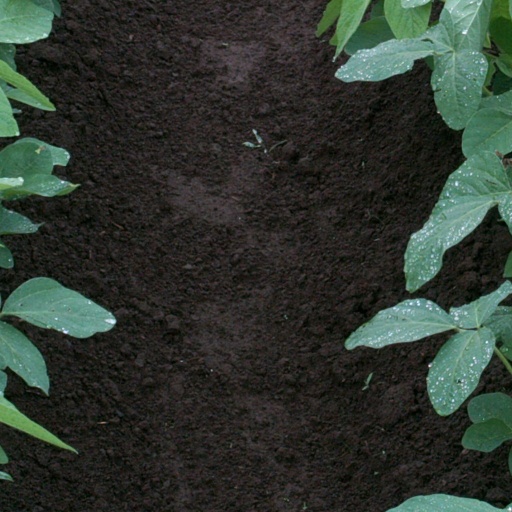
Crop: soybean